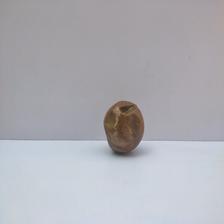
Size: Spoiled